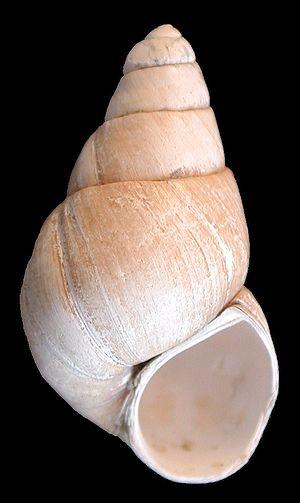
Un fossile stratigraphique est un fossile caractéristique d'une époque géologique délimitée dans le temps. En stratigraphie de terrain, il permet de dater aisément la ou les couches dans lesquelles il se trouve.